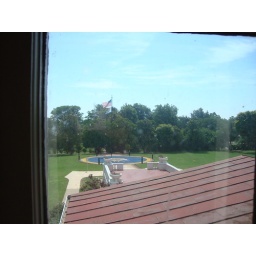
looking out upstairs window toward east over metal roof and patio